Roar Grønvold

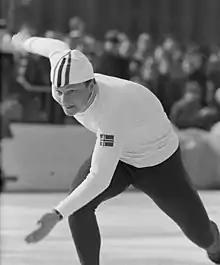
Roar Grønvold at the 1968 Olympics

Roar Grønvold (born 19 March 1946) is a former speed skater from Norway.